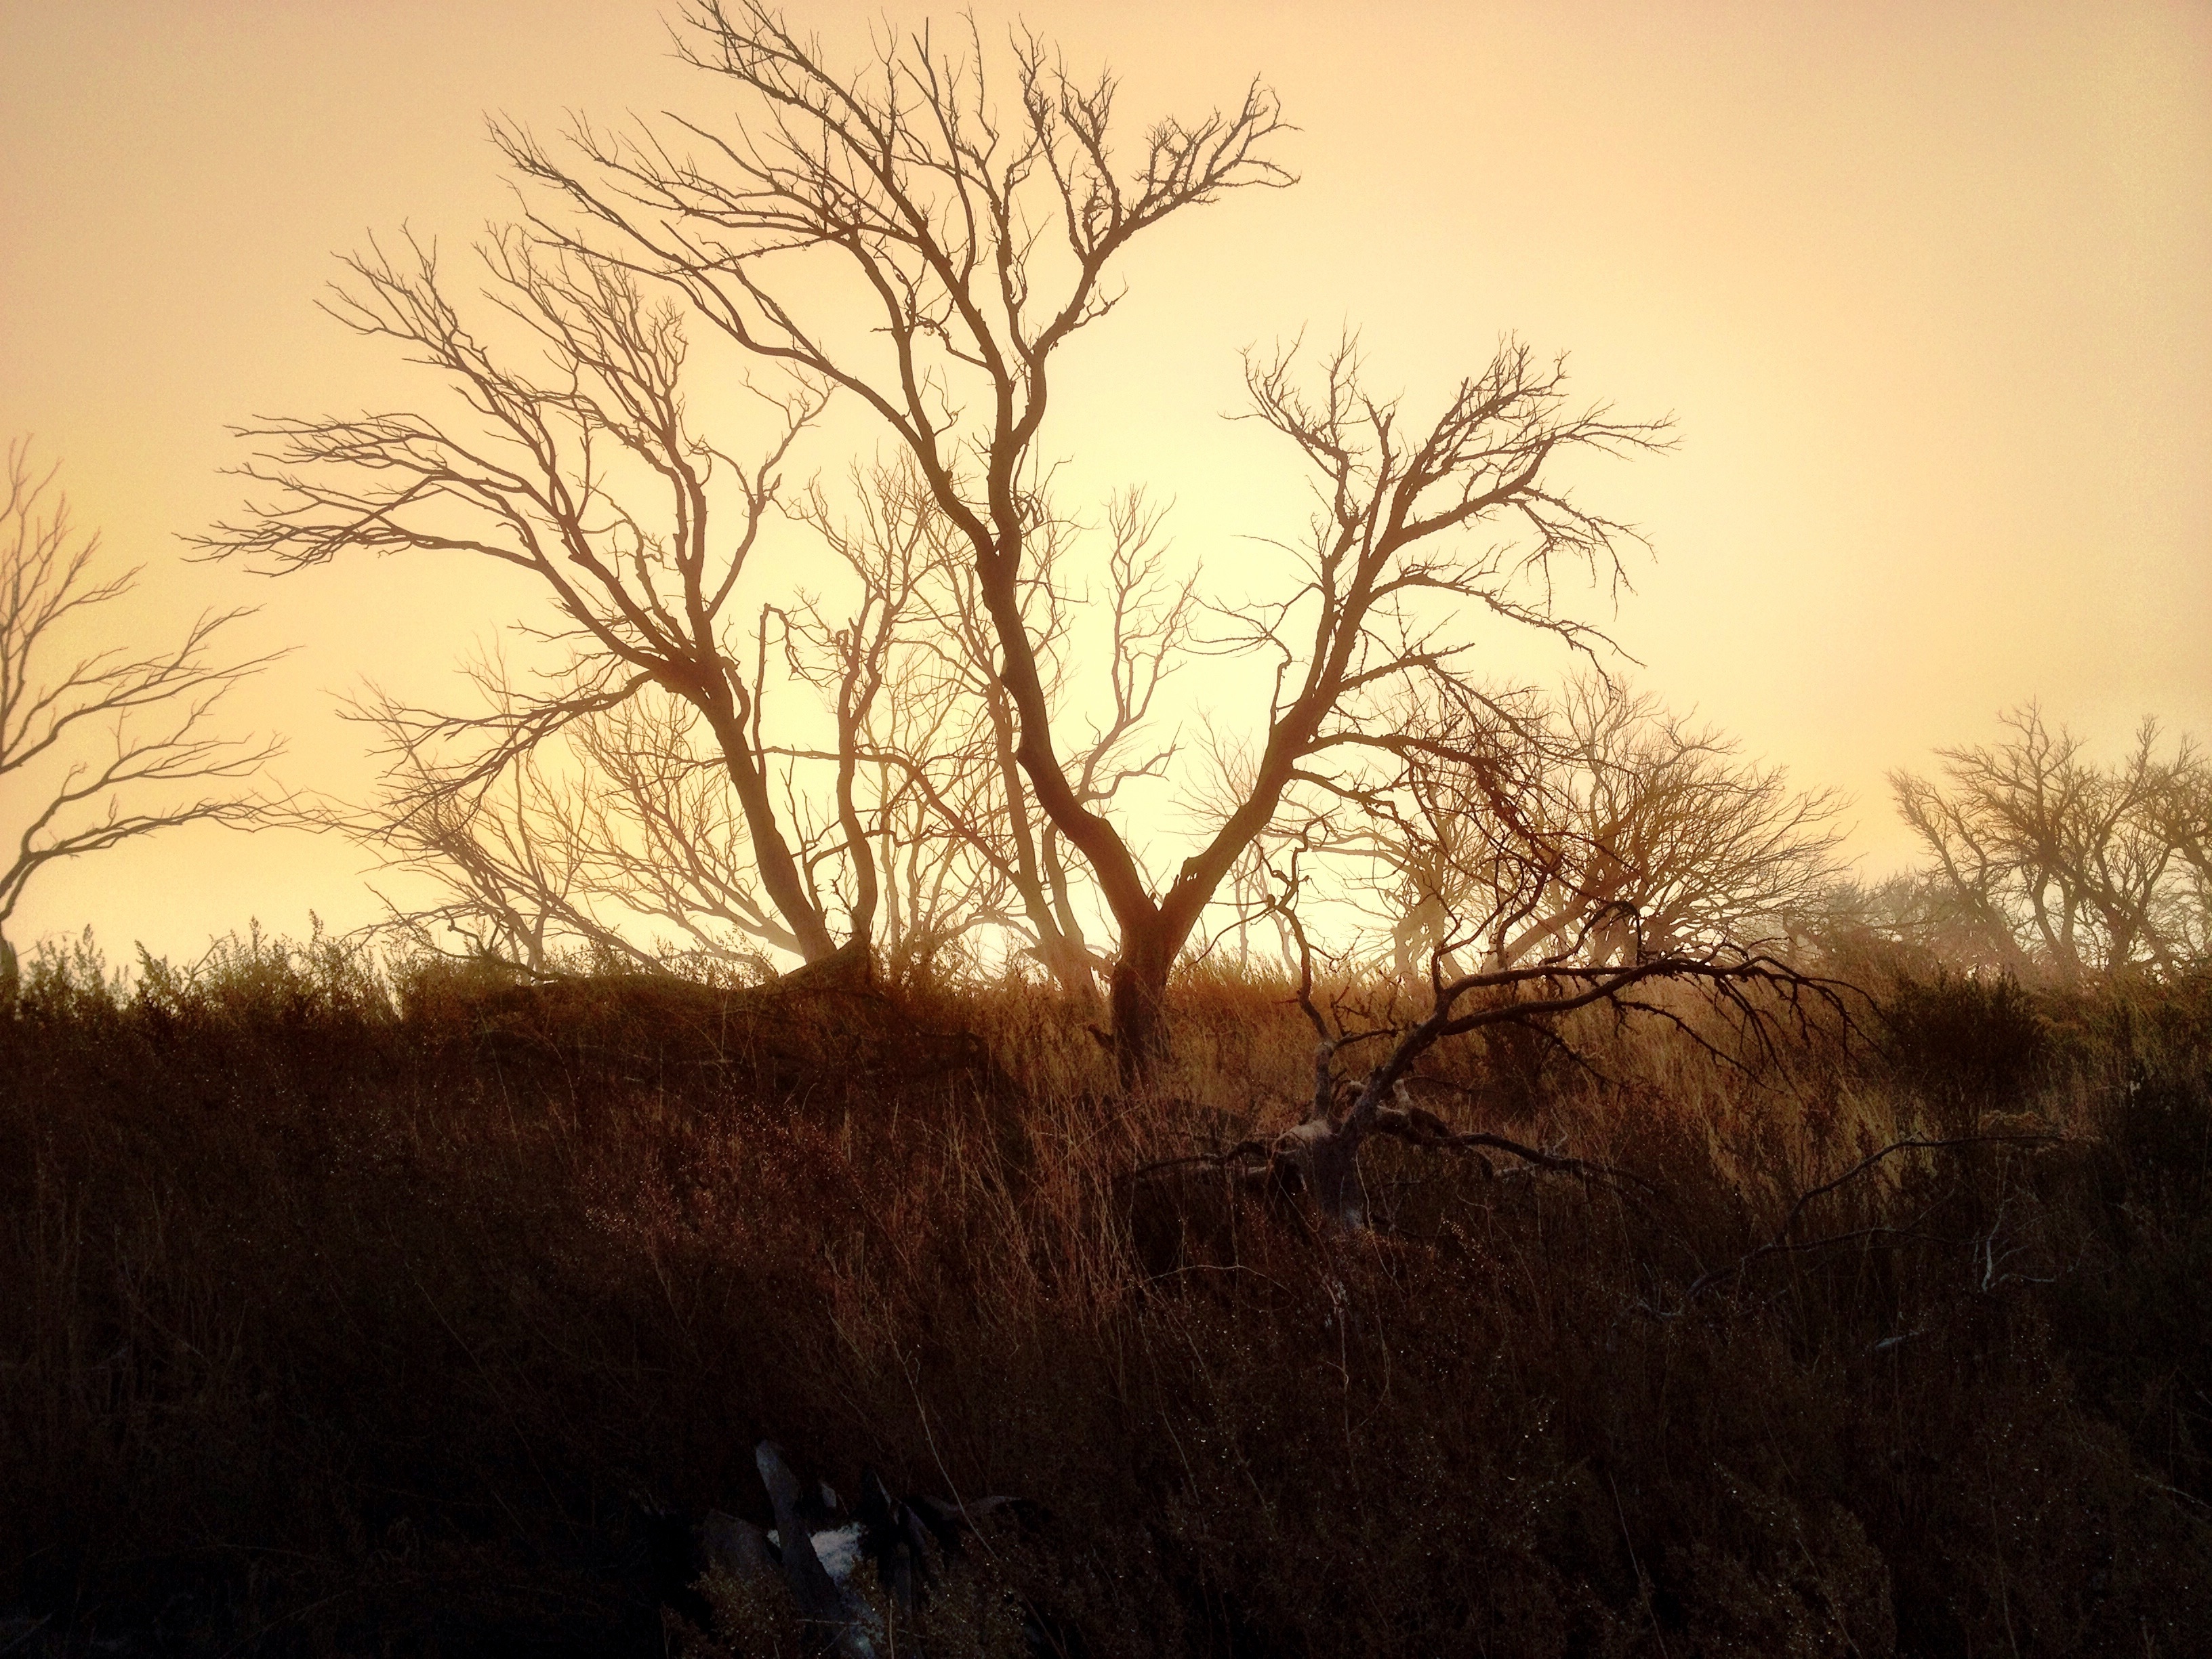
landscape, tree, nature, grass, wilderness, branch, plant, fog, sunrise, sunset, mist, prairie, sunlight, morning, hill, dawn, dusk, evening, savanna, natural environment, atmospheric phenomenon, grass family, woody plant